Vontaze Burfict

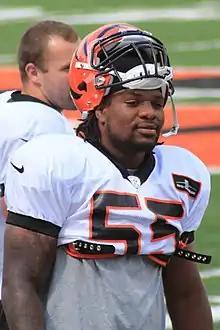
Burfict at Bengals training camp in 2012

Throughout training camp, Burfict competed for a roster spot as a backup middle linebacker against veteran Roddrick Muckelroy. Head coach Marvin Lewis named Burfict the backup middle linebacker, behind Rey Maualuga, to begin the regular season.